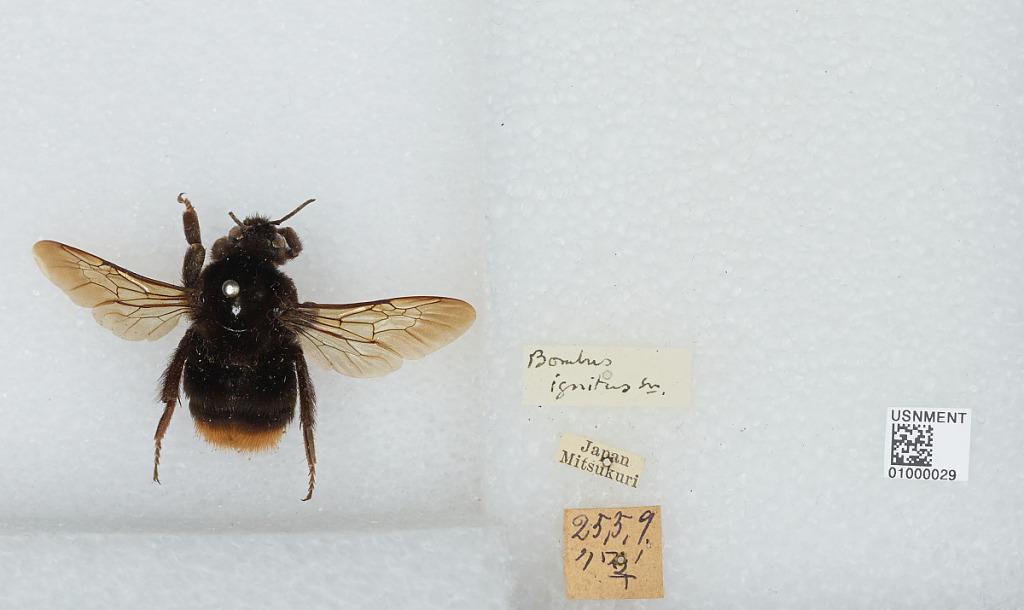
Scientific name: Bombus (Bombus) ignitus Smith
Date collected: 1925-5-9
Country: Japan
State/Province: Nagano
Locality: Mitsukuri